281st Combat Communications Group

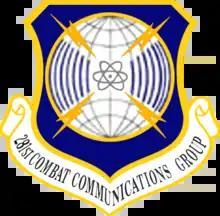
281st Combat Communications Group emblem

The United States Air Force's 281st Combat Communications Group was a Rhode Island Air National Guard combat communications unit located in North Smithfield, Rhode Island, United States.